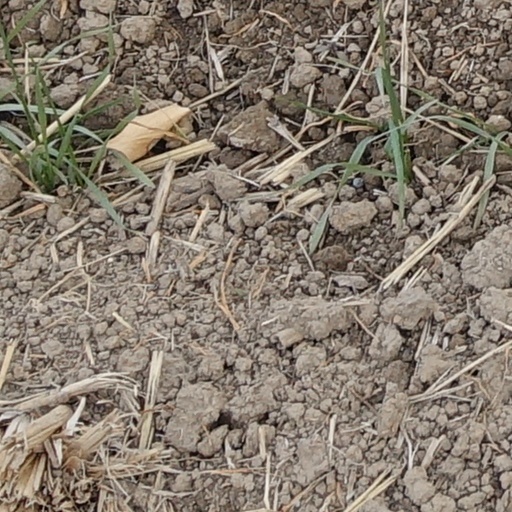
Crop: wheat